Game demo

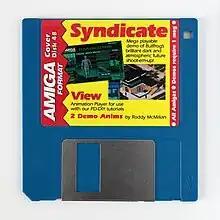
A game demo cover disk distributed with Amiga Format magazine in 1993

In the early 1990s, shareware distribution was a popular method for publishing games for smaller developers, including then-fledgling companies such as Apogee Software (now 3D Realms), Epic MegaGames (now Epic Games), and id Software. It gave consumers the chance to try a trial portion of the game, usually restricted to the game's complete first section or "episode", before purchasing the rest of the adventure. Racks of games on single 5" and later 3.5" floppy disks were common in many stores, often very cheaply. Since the shareware versions were essentially free, the cost only needed to cover the disk and minimal packaging. Sometimes, the demo disks were packaged within the box of another game by the same company. As the increasing size of games in the mid-1990s made them impractical to fit on floppy disks, and retail publishers and developers began to earnestly mimic the practice, shareware games were replaced by shorter demos that were either distributed free on CDs with gaming magazines or as free downloads over the Internet, in some cases becoming exclusive content for specific websites.